Liz Cooper & The Stampede

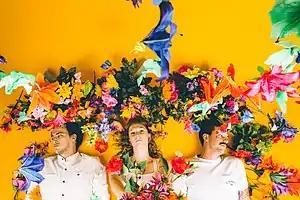
Liz Cooper & The Stampede (courtesy of Kane Stewart)

Liz Cooper & The Stampede is a three-piece American rock band from Nashville, Tennessee. NPR described their music as "a seamless balance of muted rhythmic sounds and propulsive drive that feels so good".